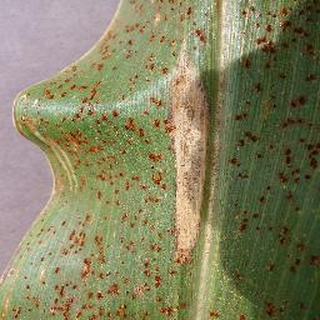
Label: corn_northern_leaf_blight